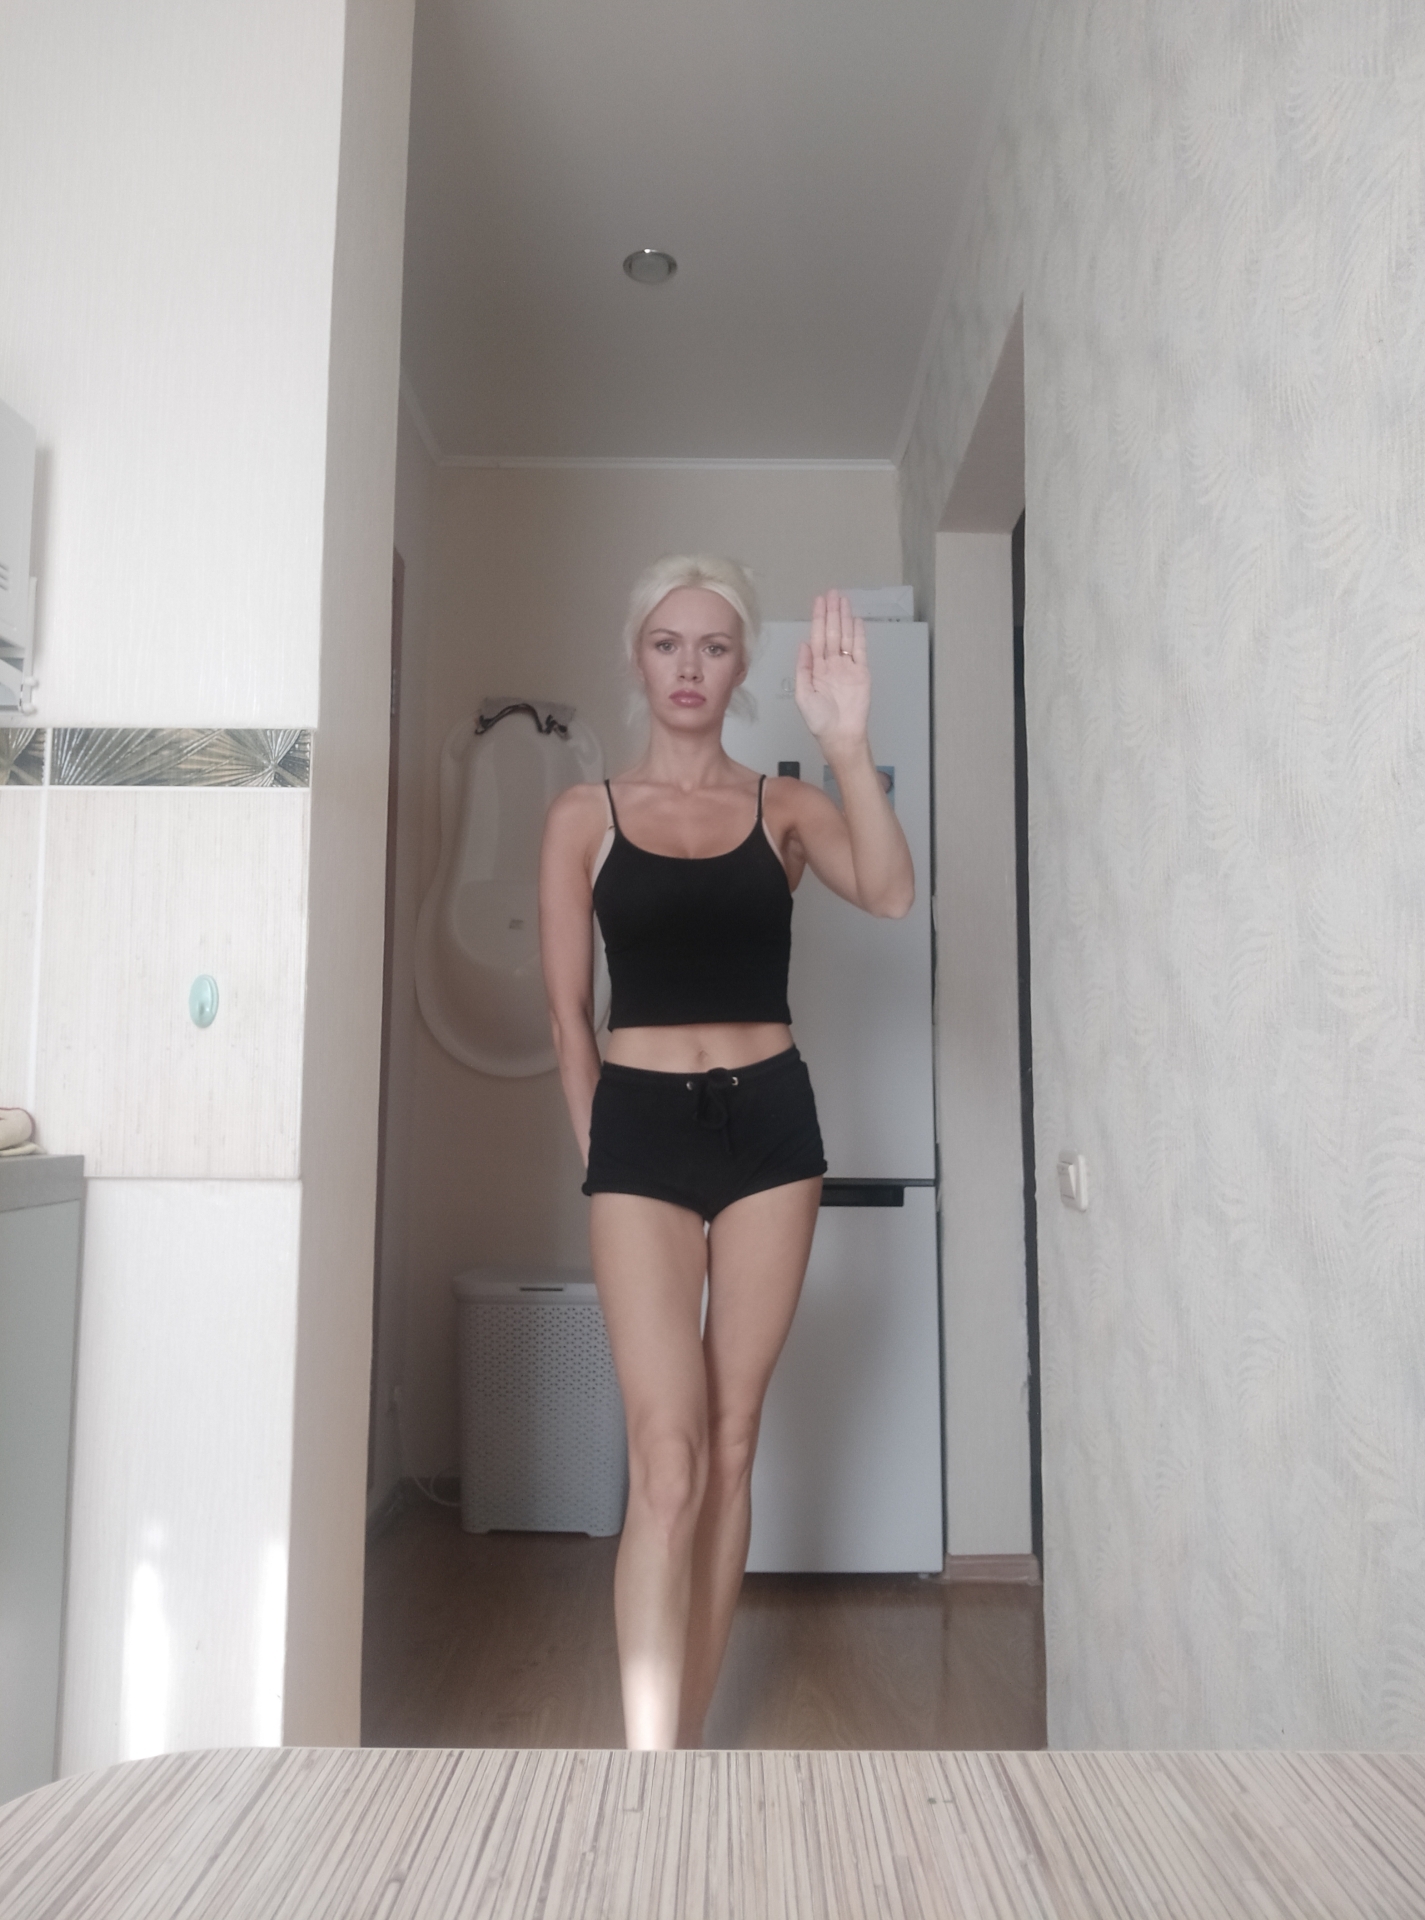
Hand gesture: stop